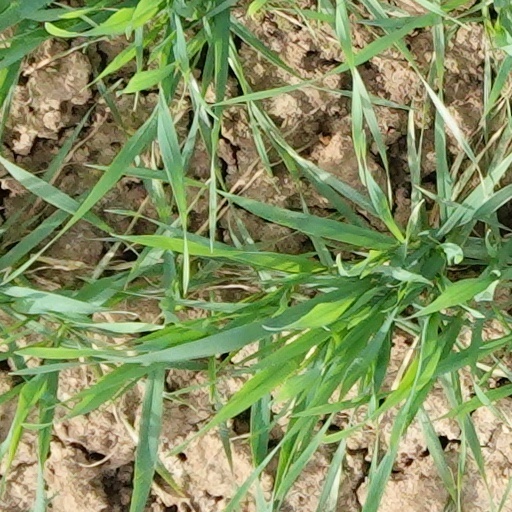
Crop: wheat